Finisterre universe

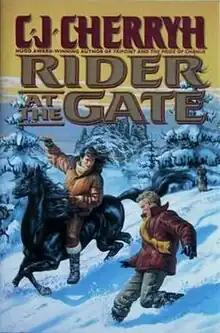
First edition of "Rider at the Gate"

The Finisterre universe is a fictional universe created by American science fiction and fantasy author C. J. Cherryh. Currently, it comprises a series of two science fiction / horror novels written by Cherryh, "Rider at the Gate" (1995) and "Cloud's Rider" (1996), also known as The Rider Series. They were published by Warner Books in the US and Hodder & Stoughton in the United Kingdom. The series is about the descendants of lost colonists stranded many generations ago on the hostile planet of Finisterre. For continuity, the two novels should be read in publication sequence.